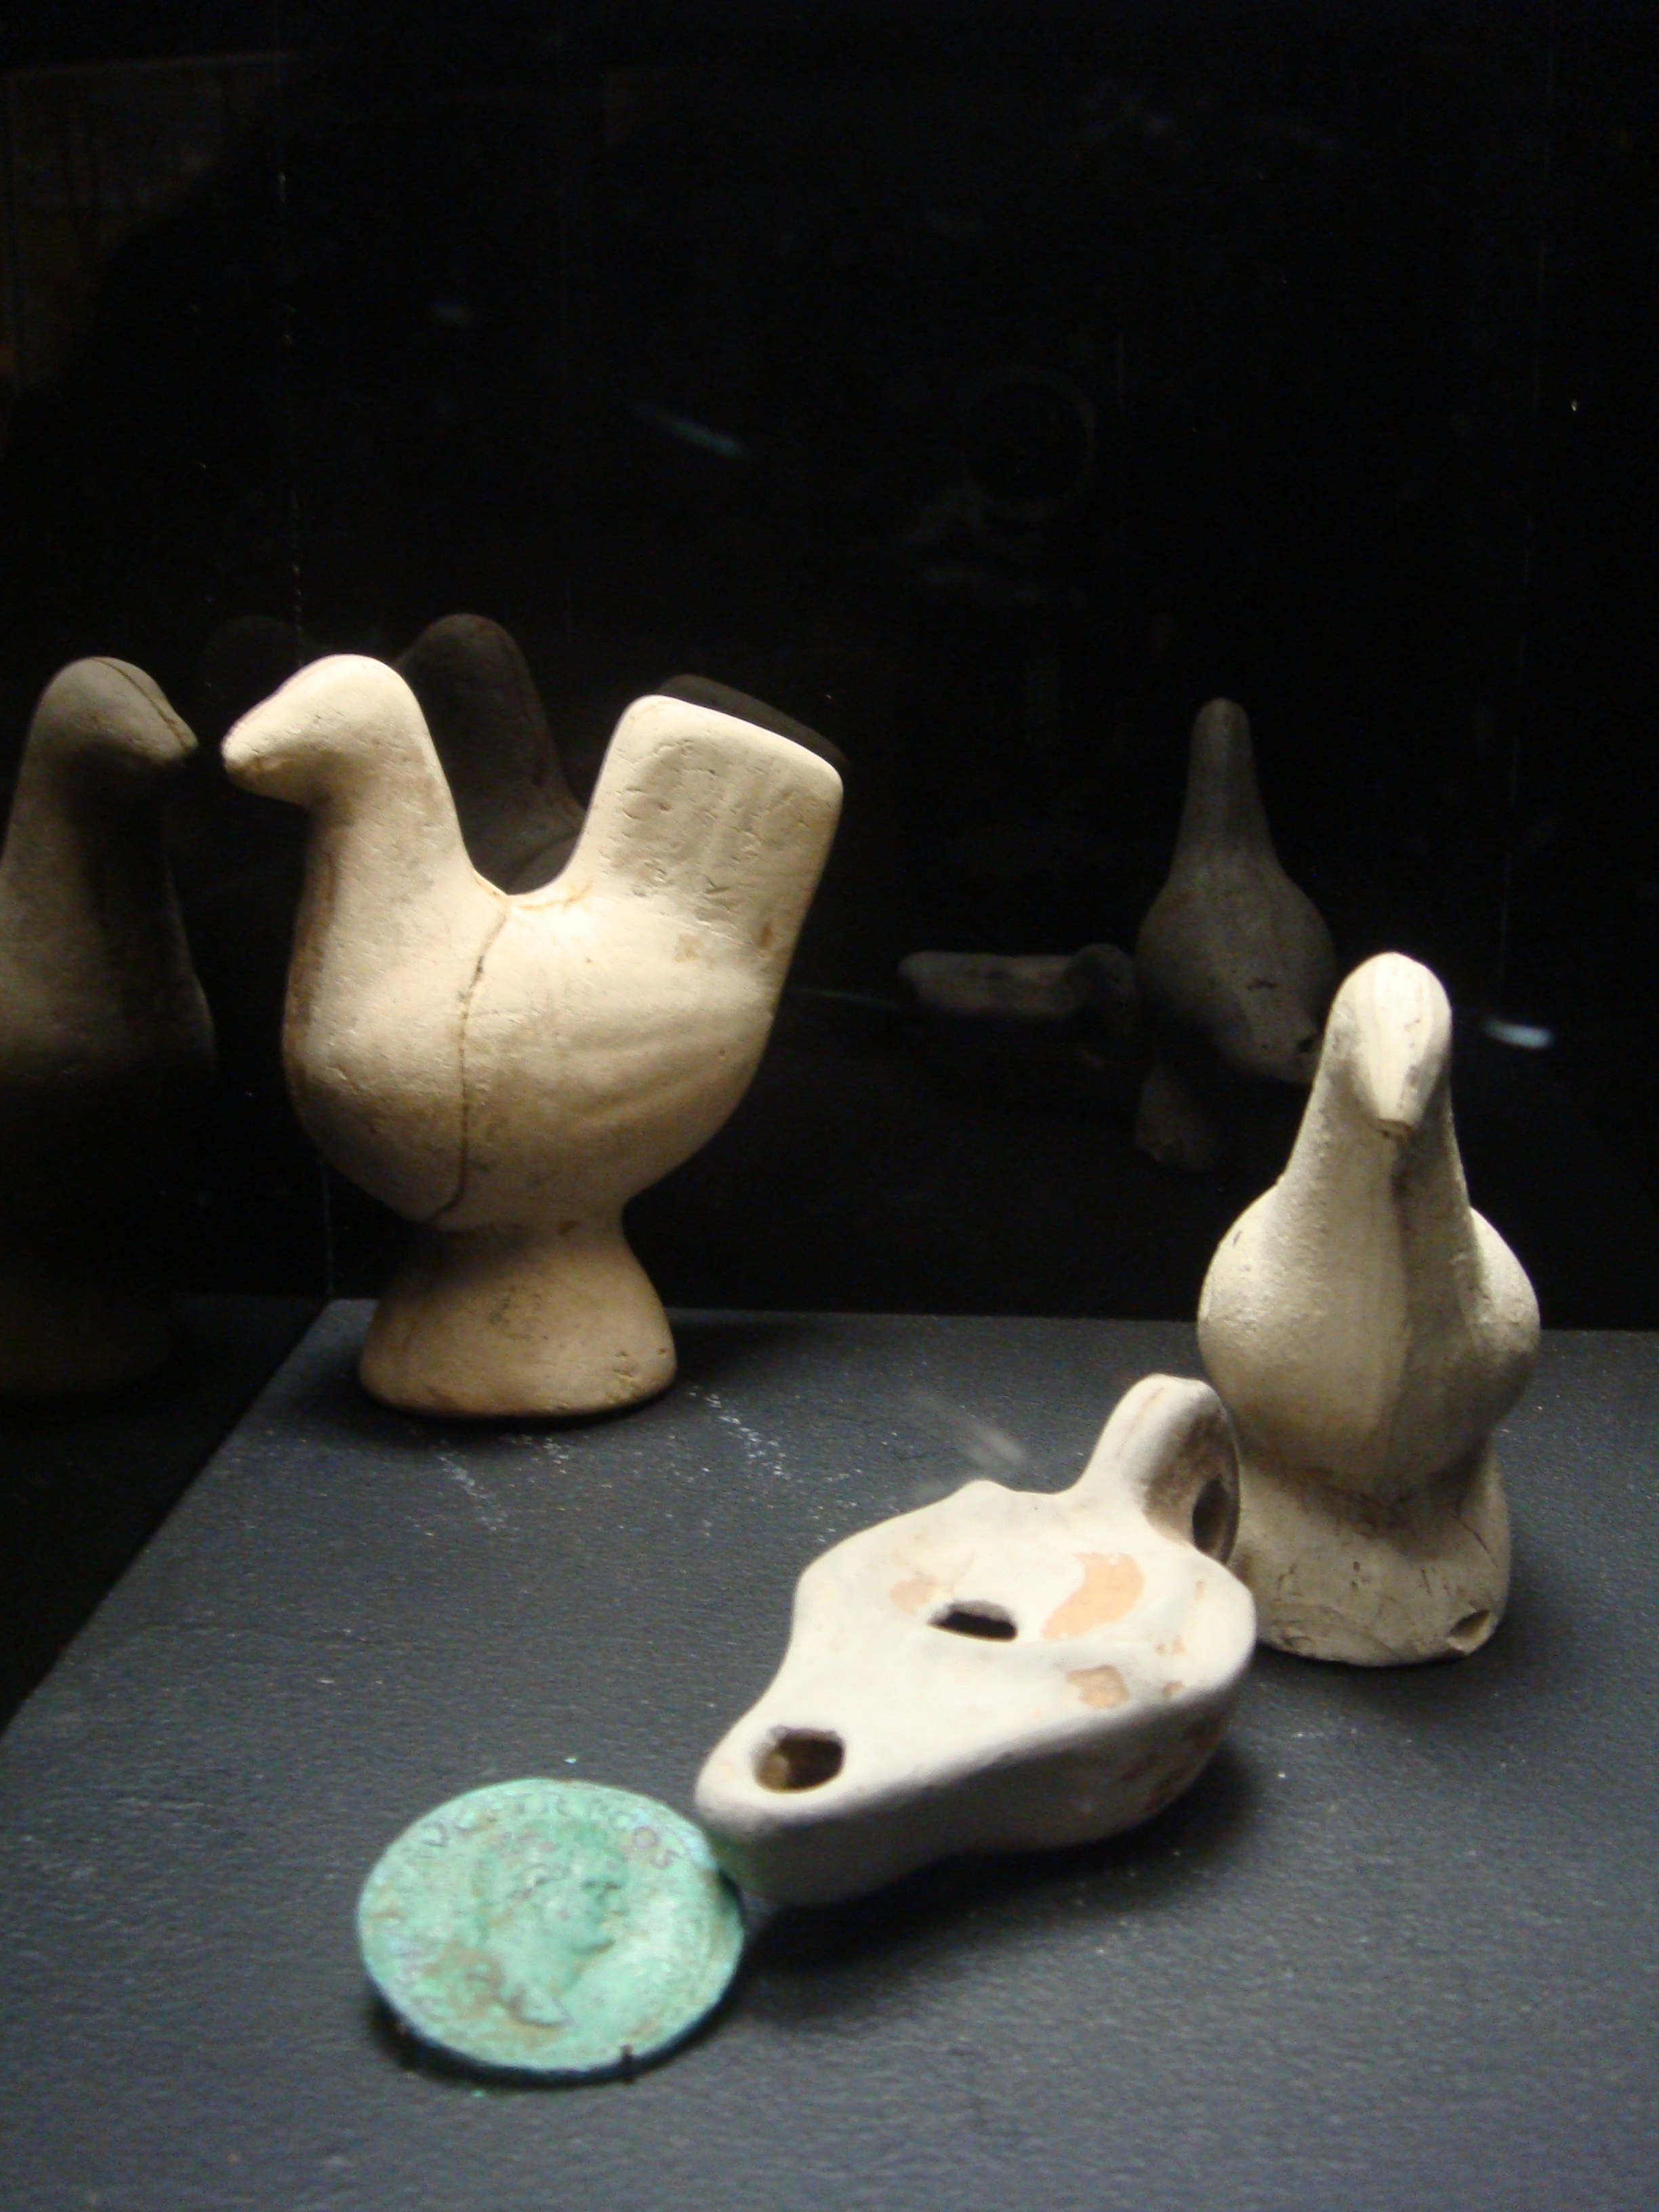
wood, statue, museum, ceramic, pottery, still life, material, birds, sculpture, art, figurine, carving, porcelain, ancient times, oil lamp